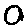
Label: 0